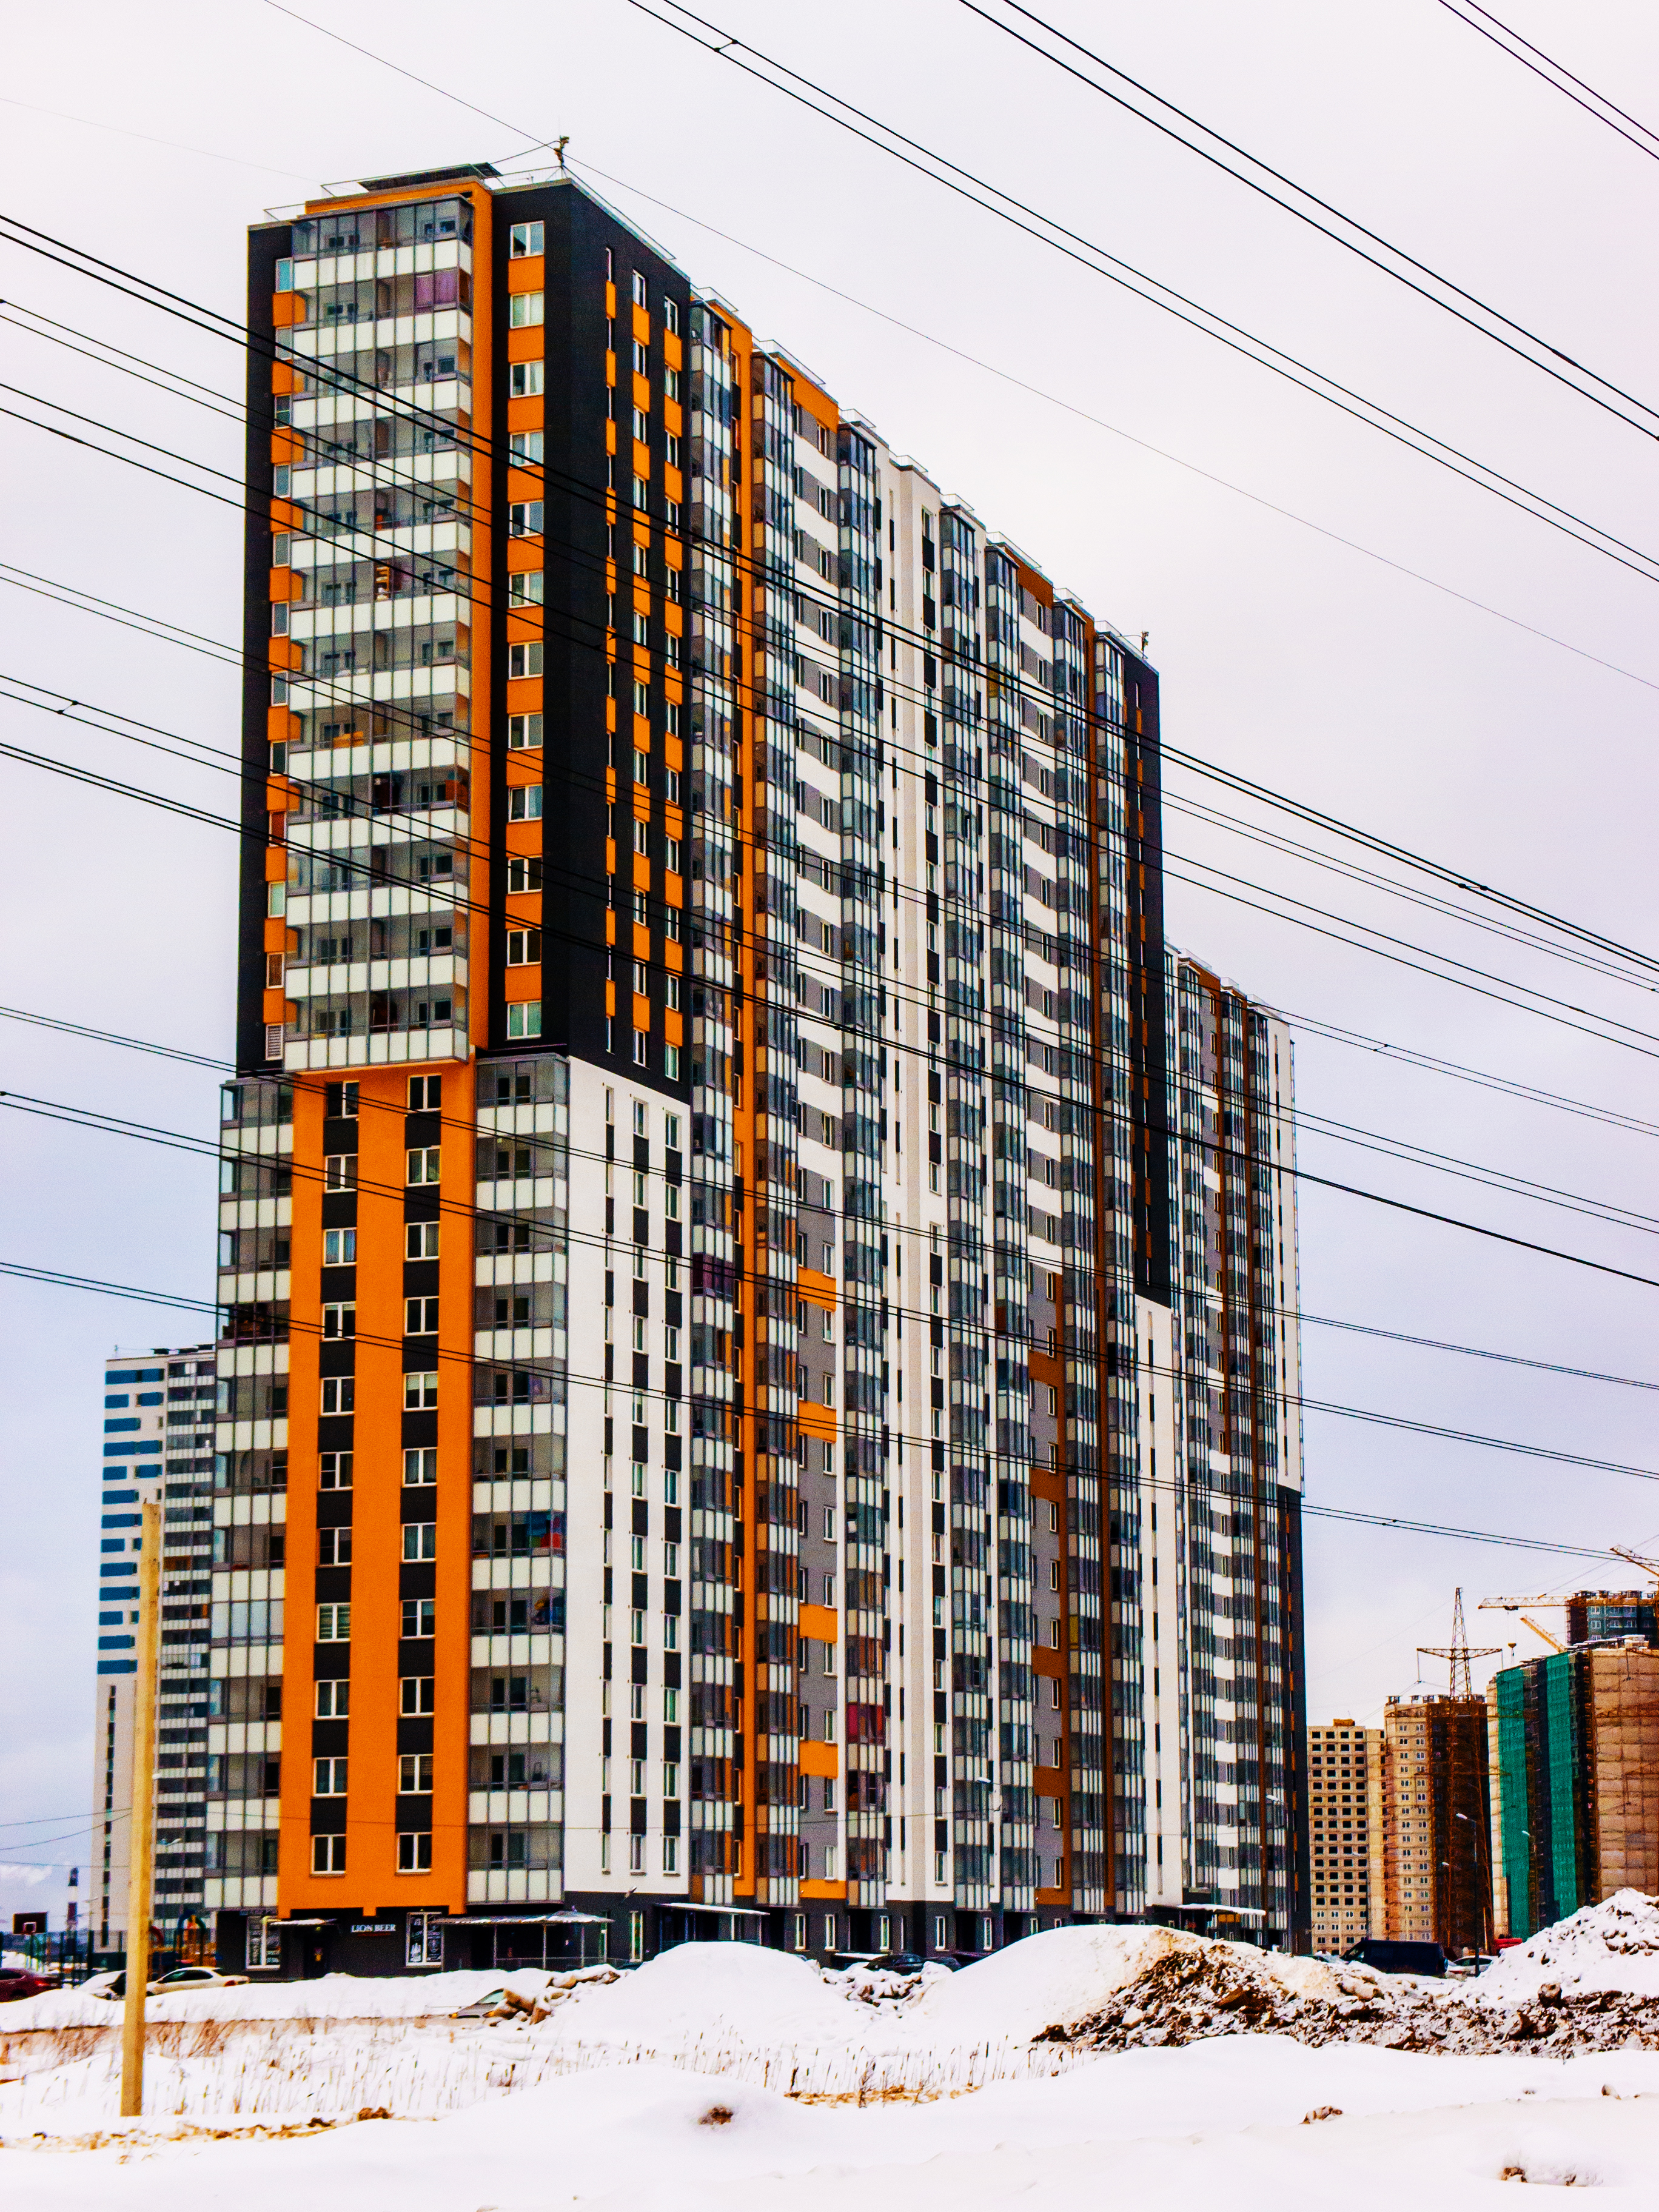
images, building, skyscraper, house, window, tower, tower block, sky, urban design, condominium, Material property, cityscape, residential area, commercial building, facade, rectangle, city, metropolis, mixed use, electricity, apartment, art, snow, suburb, headquarters, slope, downtown, symmetry, home, font, roof, illustration, reflection, room, tree, skyline, winter, wire, project, drawing, corporate headquarters, overhead power line, electrical network, artwork